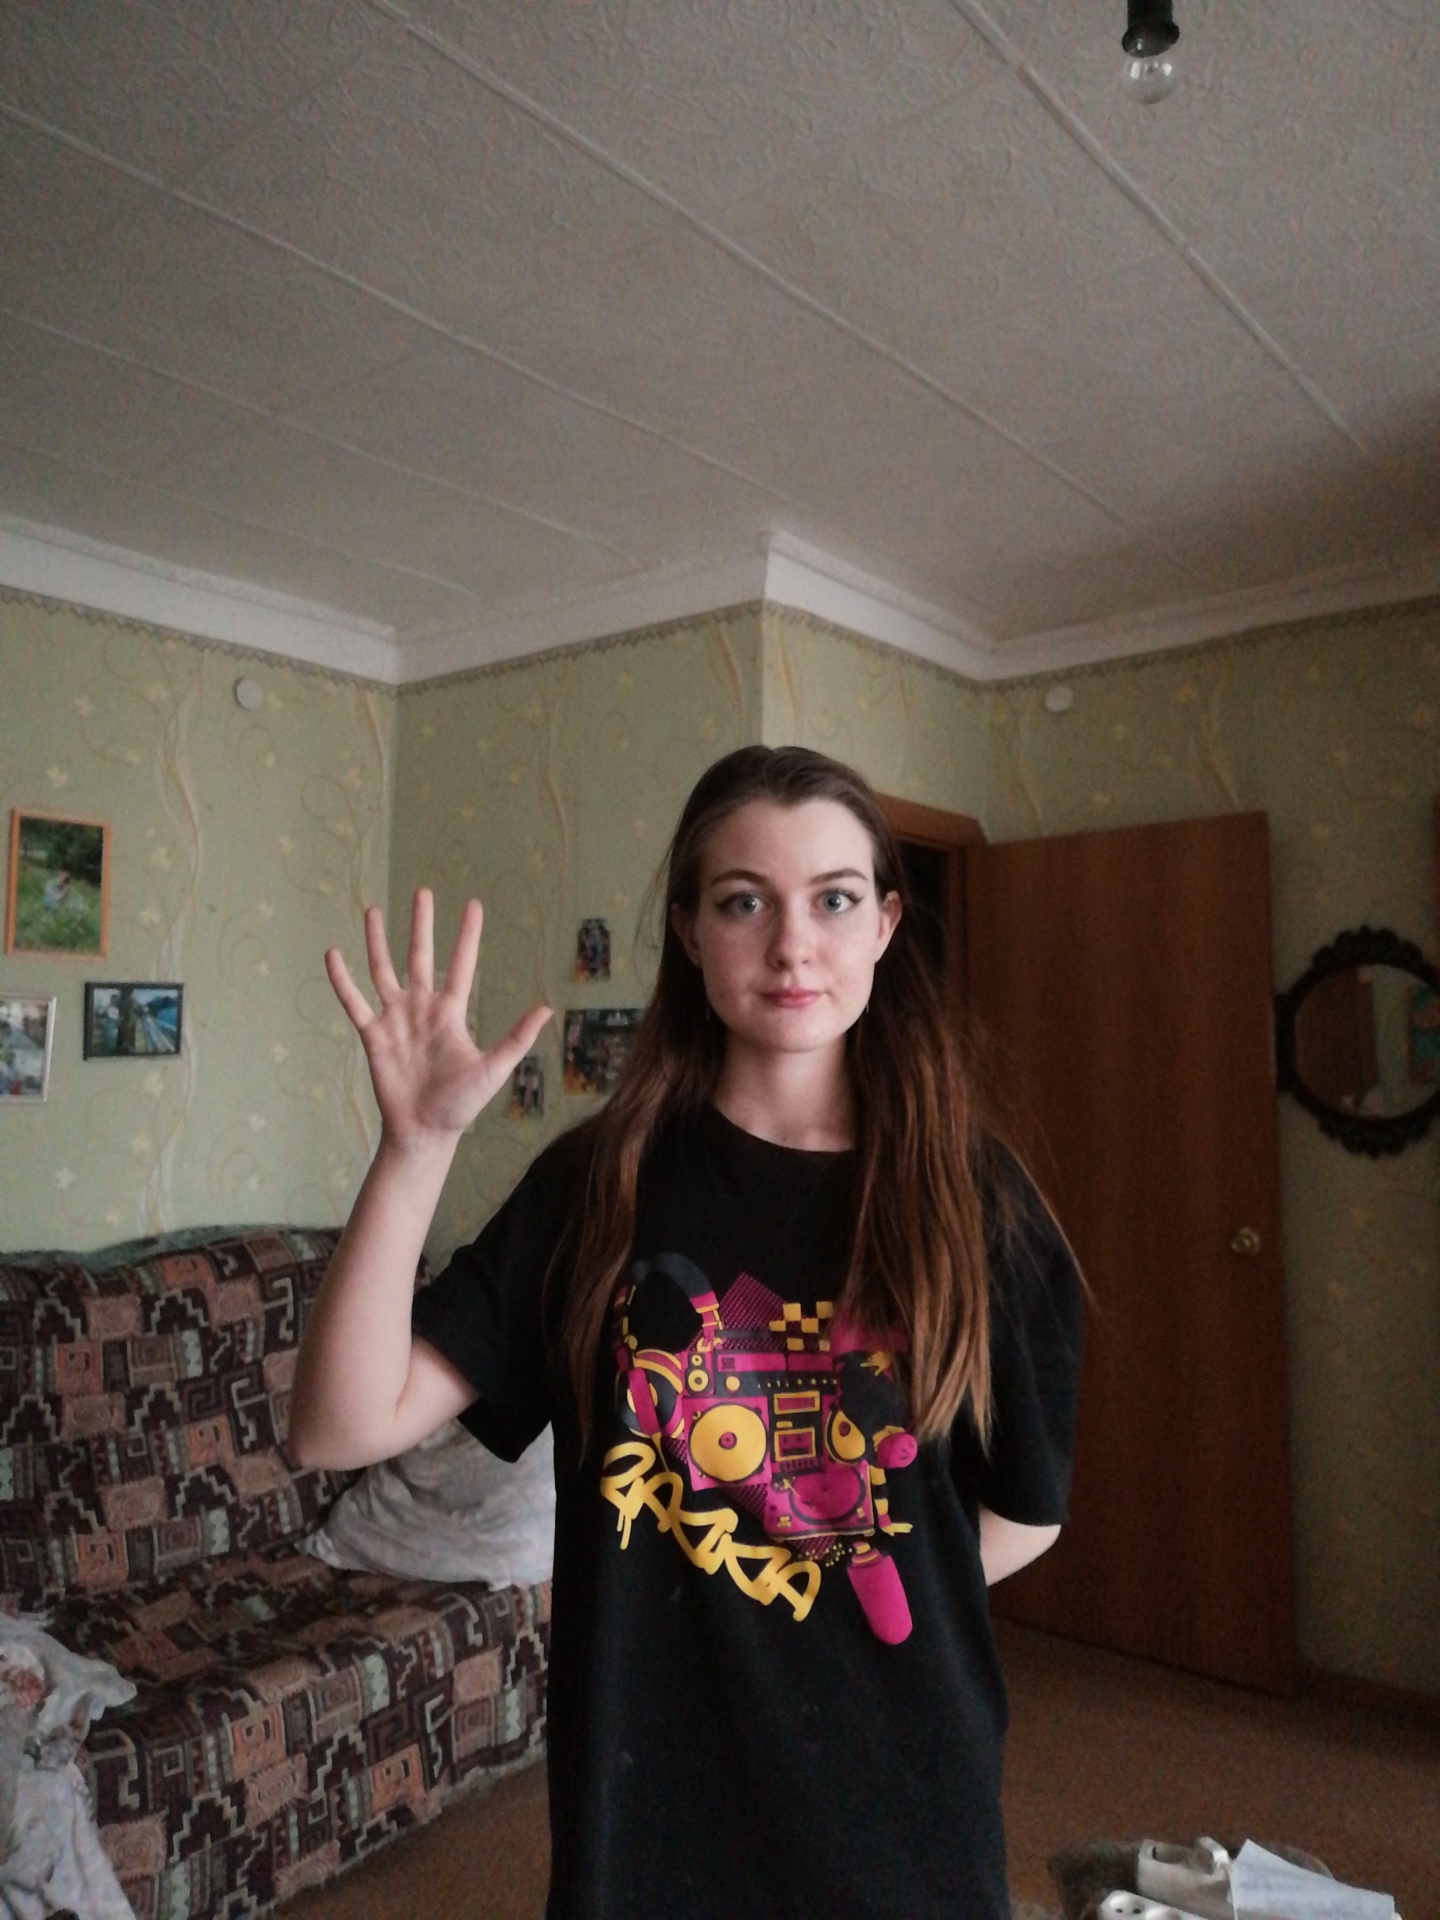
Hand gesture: palm